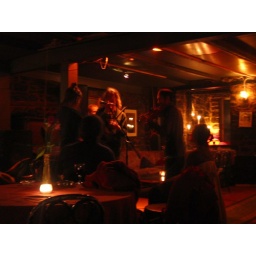
Great, hole in the wall bar in Old Montreal - with a pick-up band from Bosnia